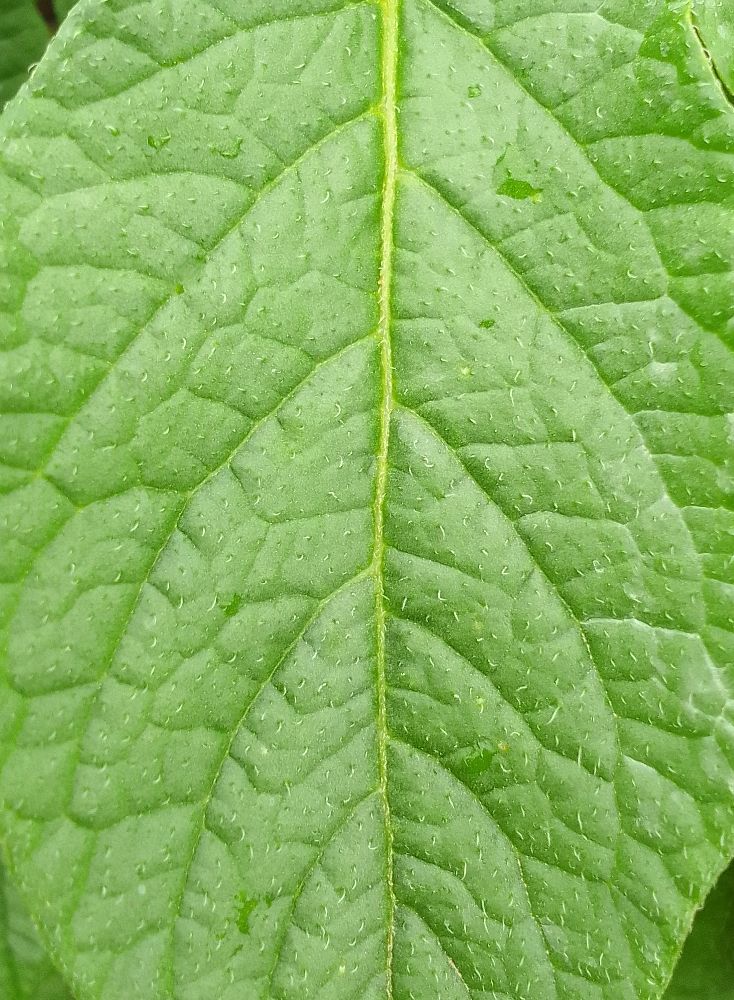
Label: Healthy